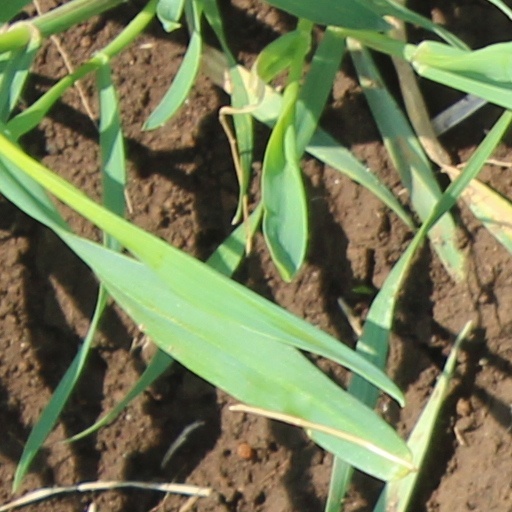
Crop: wheat